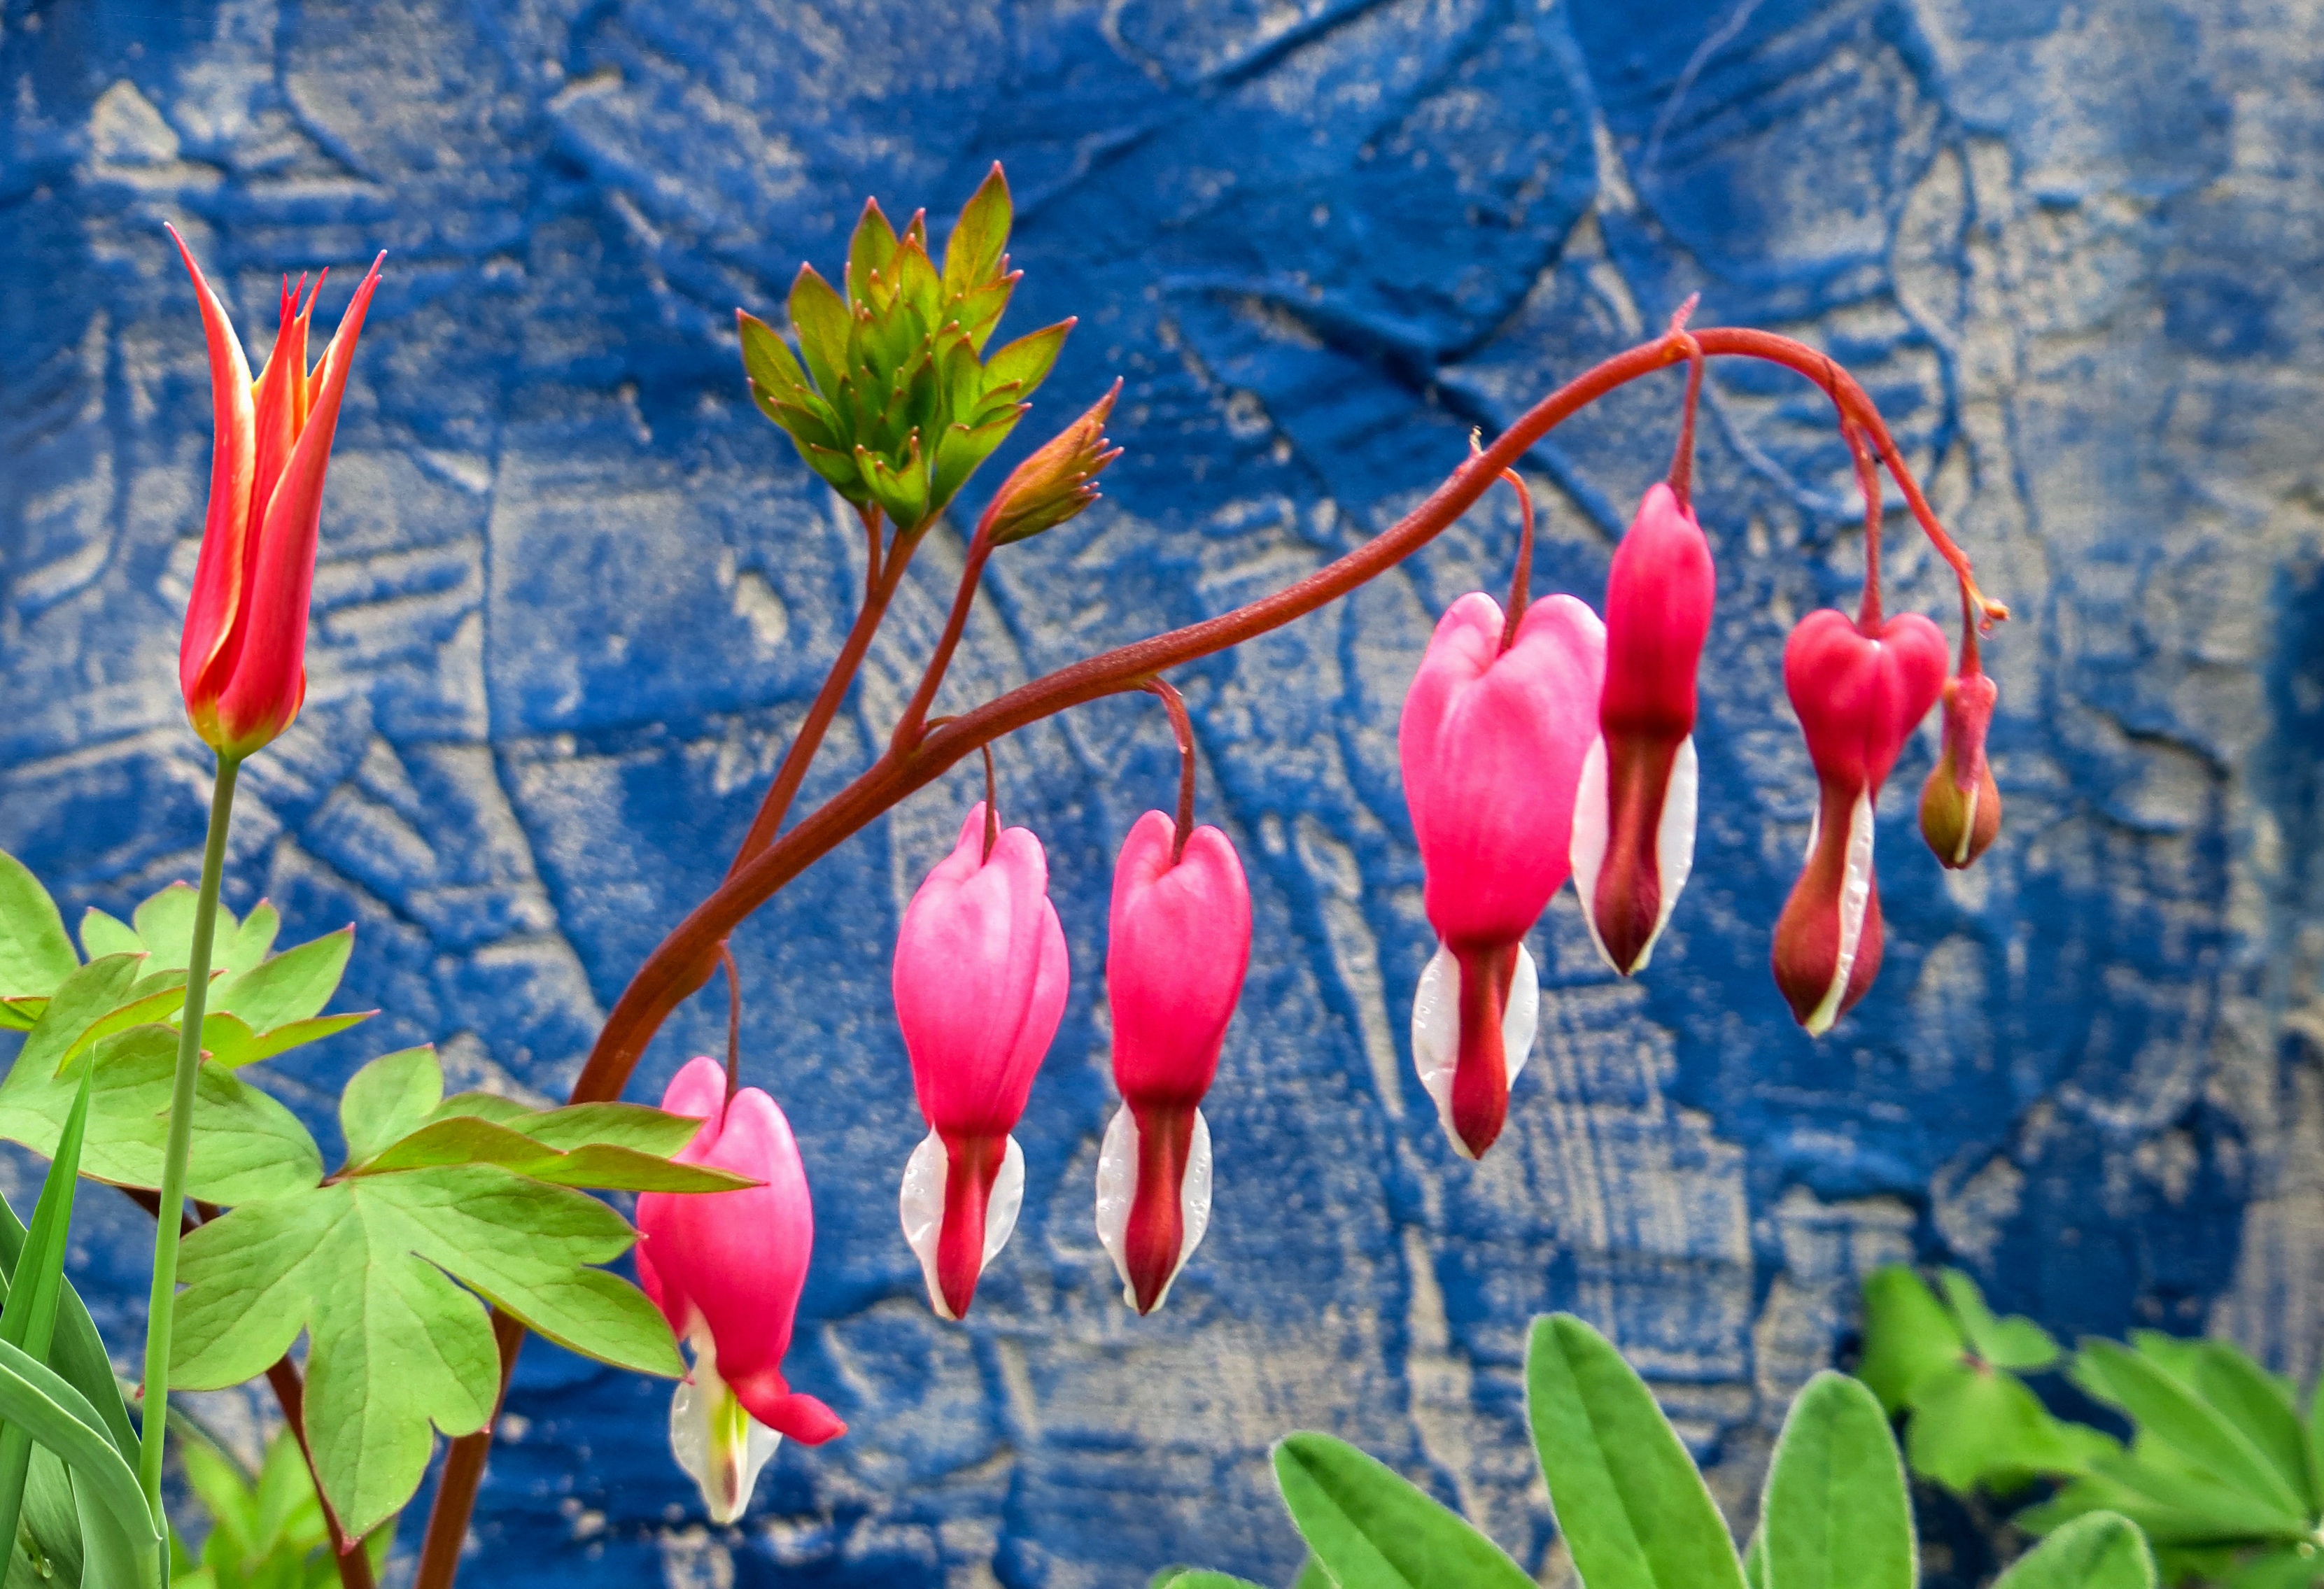
nature, blossom, plant, leaf, flower, bloom, heart, spring, red, macro, close, flora, spring flower, flowering plant, bleeding heart, land plant